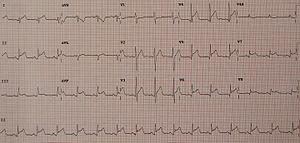
Une péricardite est une inflammation du péricarde, le sac fibro-séreux translucide qui entoure le cœur. Elle peut s'accompagner ou non d'un épanchement péricardique et en cas de fibrose et calcifications évoluer vers une péricardite constrictive qui gêne le fonctionnement du cœur.